Safdarjung Hospital

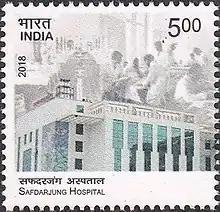
A 2018 stamp dedicated to the 60th anniversary of Safdarjung Hospital

American troops came to India during the Second World War and landed at the nearby Safdarjung airport, the only airport in Delhi at that time and then known as Willingdon Airfield. There was no hospital in the area where this hospital is situated. Some barracks were rapidly constructed south of the airport to establish a medical centre for American troops fighting in this region. The hospital was well equipped, with x-ray machine, a laboratory and other facilities for various emergency procedures. After the Second World War was over, America handed over the hospital to the Indian government and it is now known as Safdarjung Hospital. Later a medical college was started there by Central Government Health Scheme of the Health Ministry.